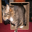
Label: cat